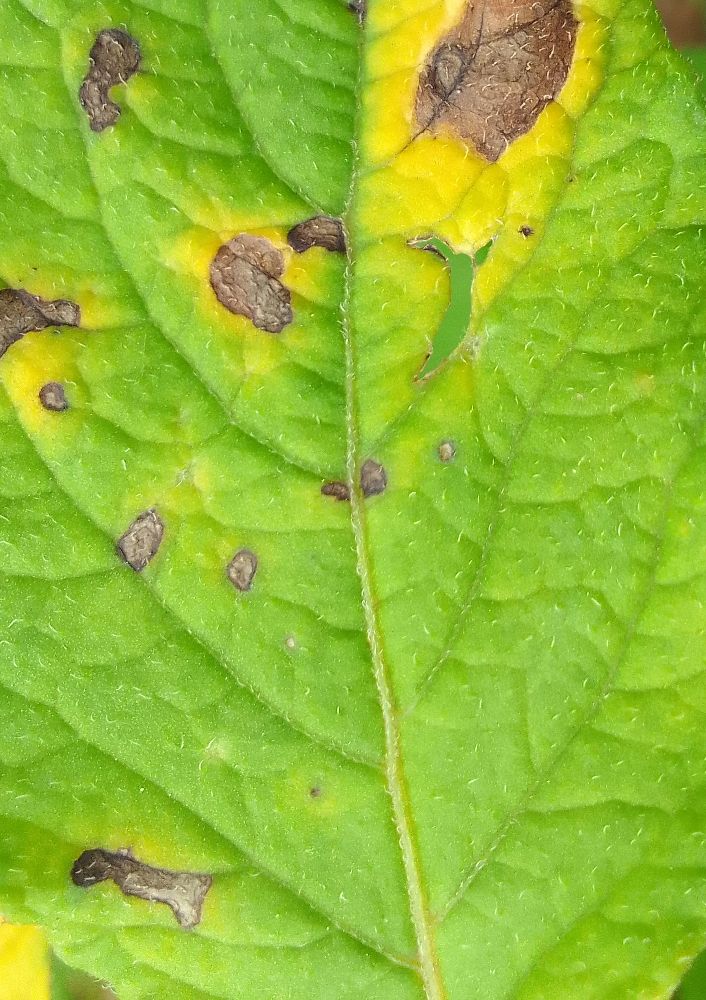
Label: Late blight